Saddle

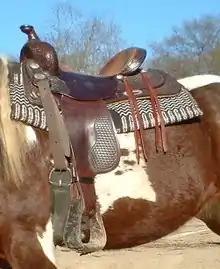
A Western saddle

The saddle eventually branched off into different designs that became the modern English and Western saddles.